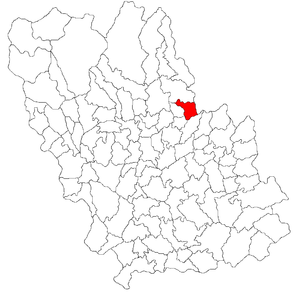
Cărbunești est une commune roumaine du județ de Prahova, dans la région historique de Valachie et dans la région de développement du Sud.